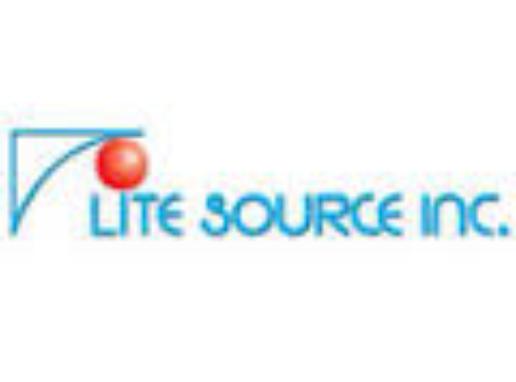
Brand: lite source
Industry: Necessities